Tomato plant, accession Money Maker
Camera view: horizontal (90 deg, fisheye); turntable rotation: 90 degrees
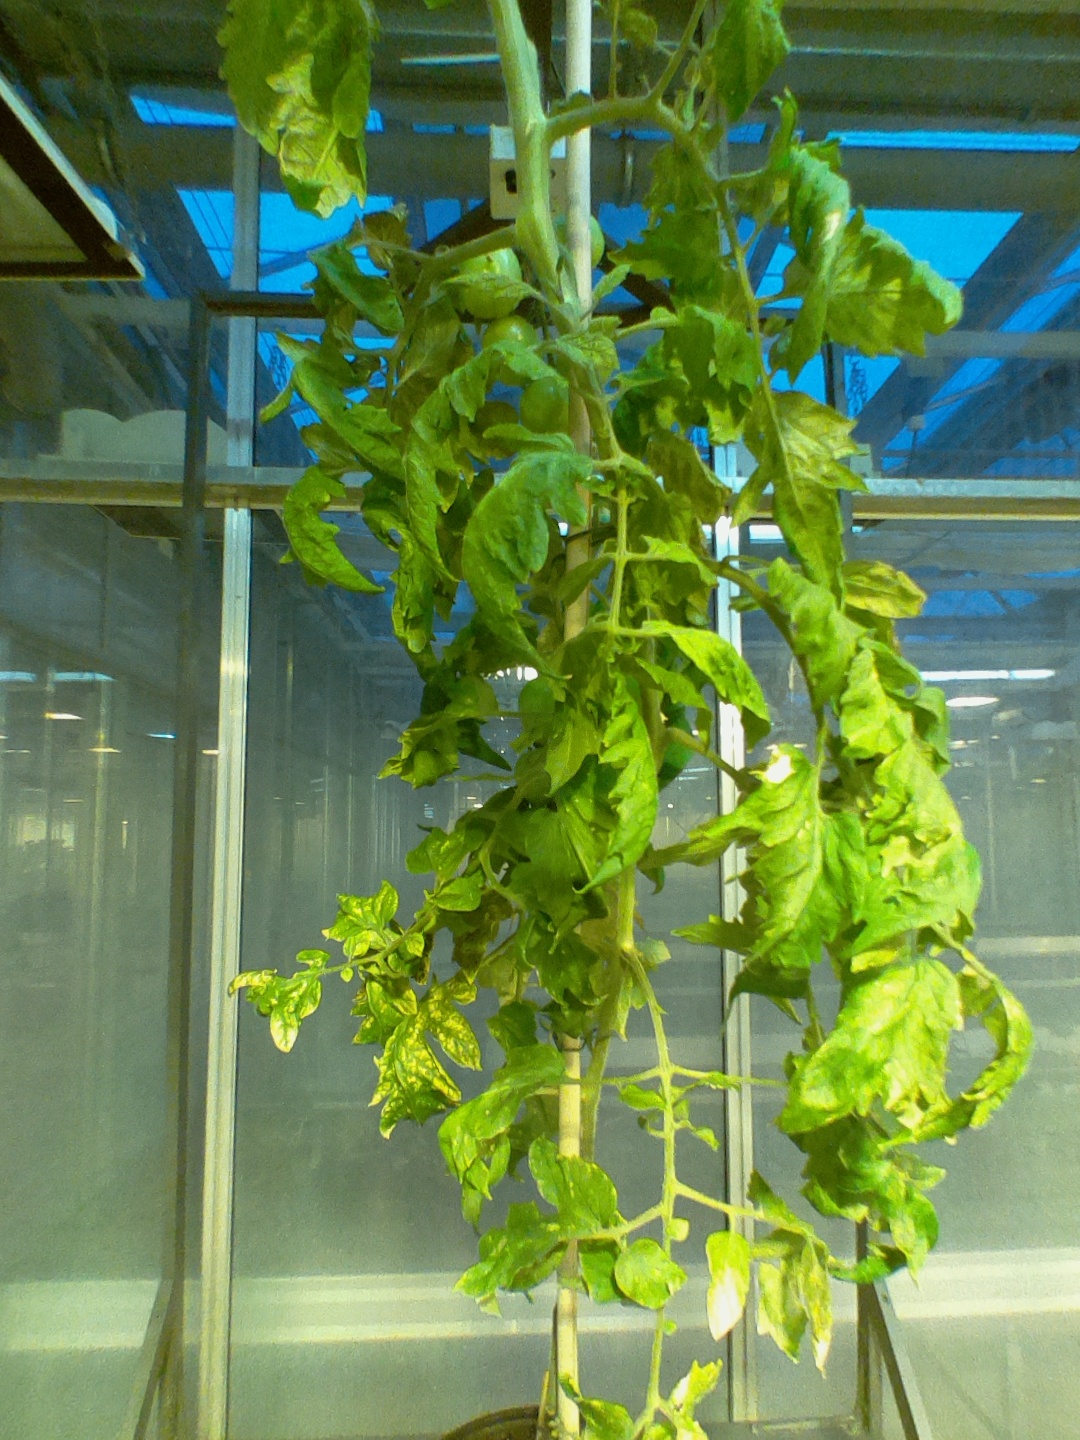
BBCH growth stage 78: 80% -90% of final fruit size